Scythians

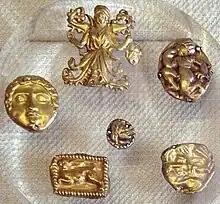
The Scythian Snake-Legged Goddess and other artifacts, from Kul-Oba.

In West Asia, the Scythians settled eastern Transcaucasia and the northwest Iranian plateau, in today's Azerbaijan, which became their centre until . Akkadian sources from Mesopotamia called this "land of the Scythians". Unlike Cimmerians, the Scythians there remained a single polity. Local craftsmen became their suppliers.